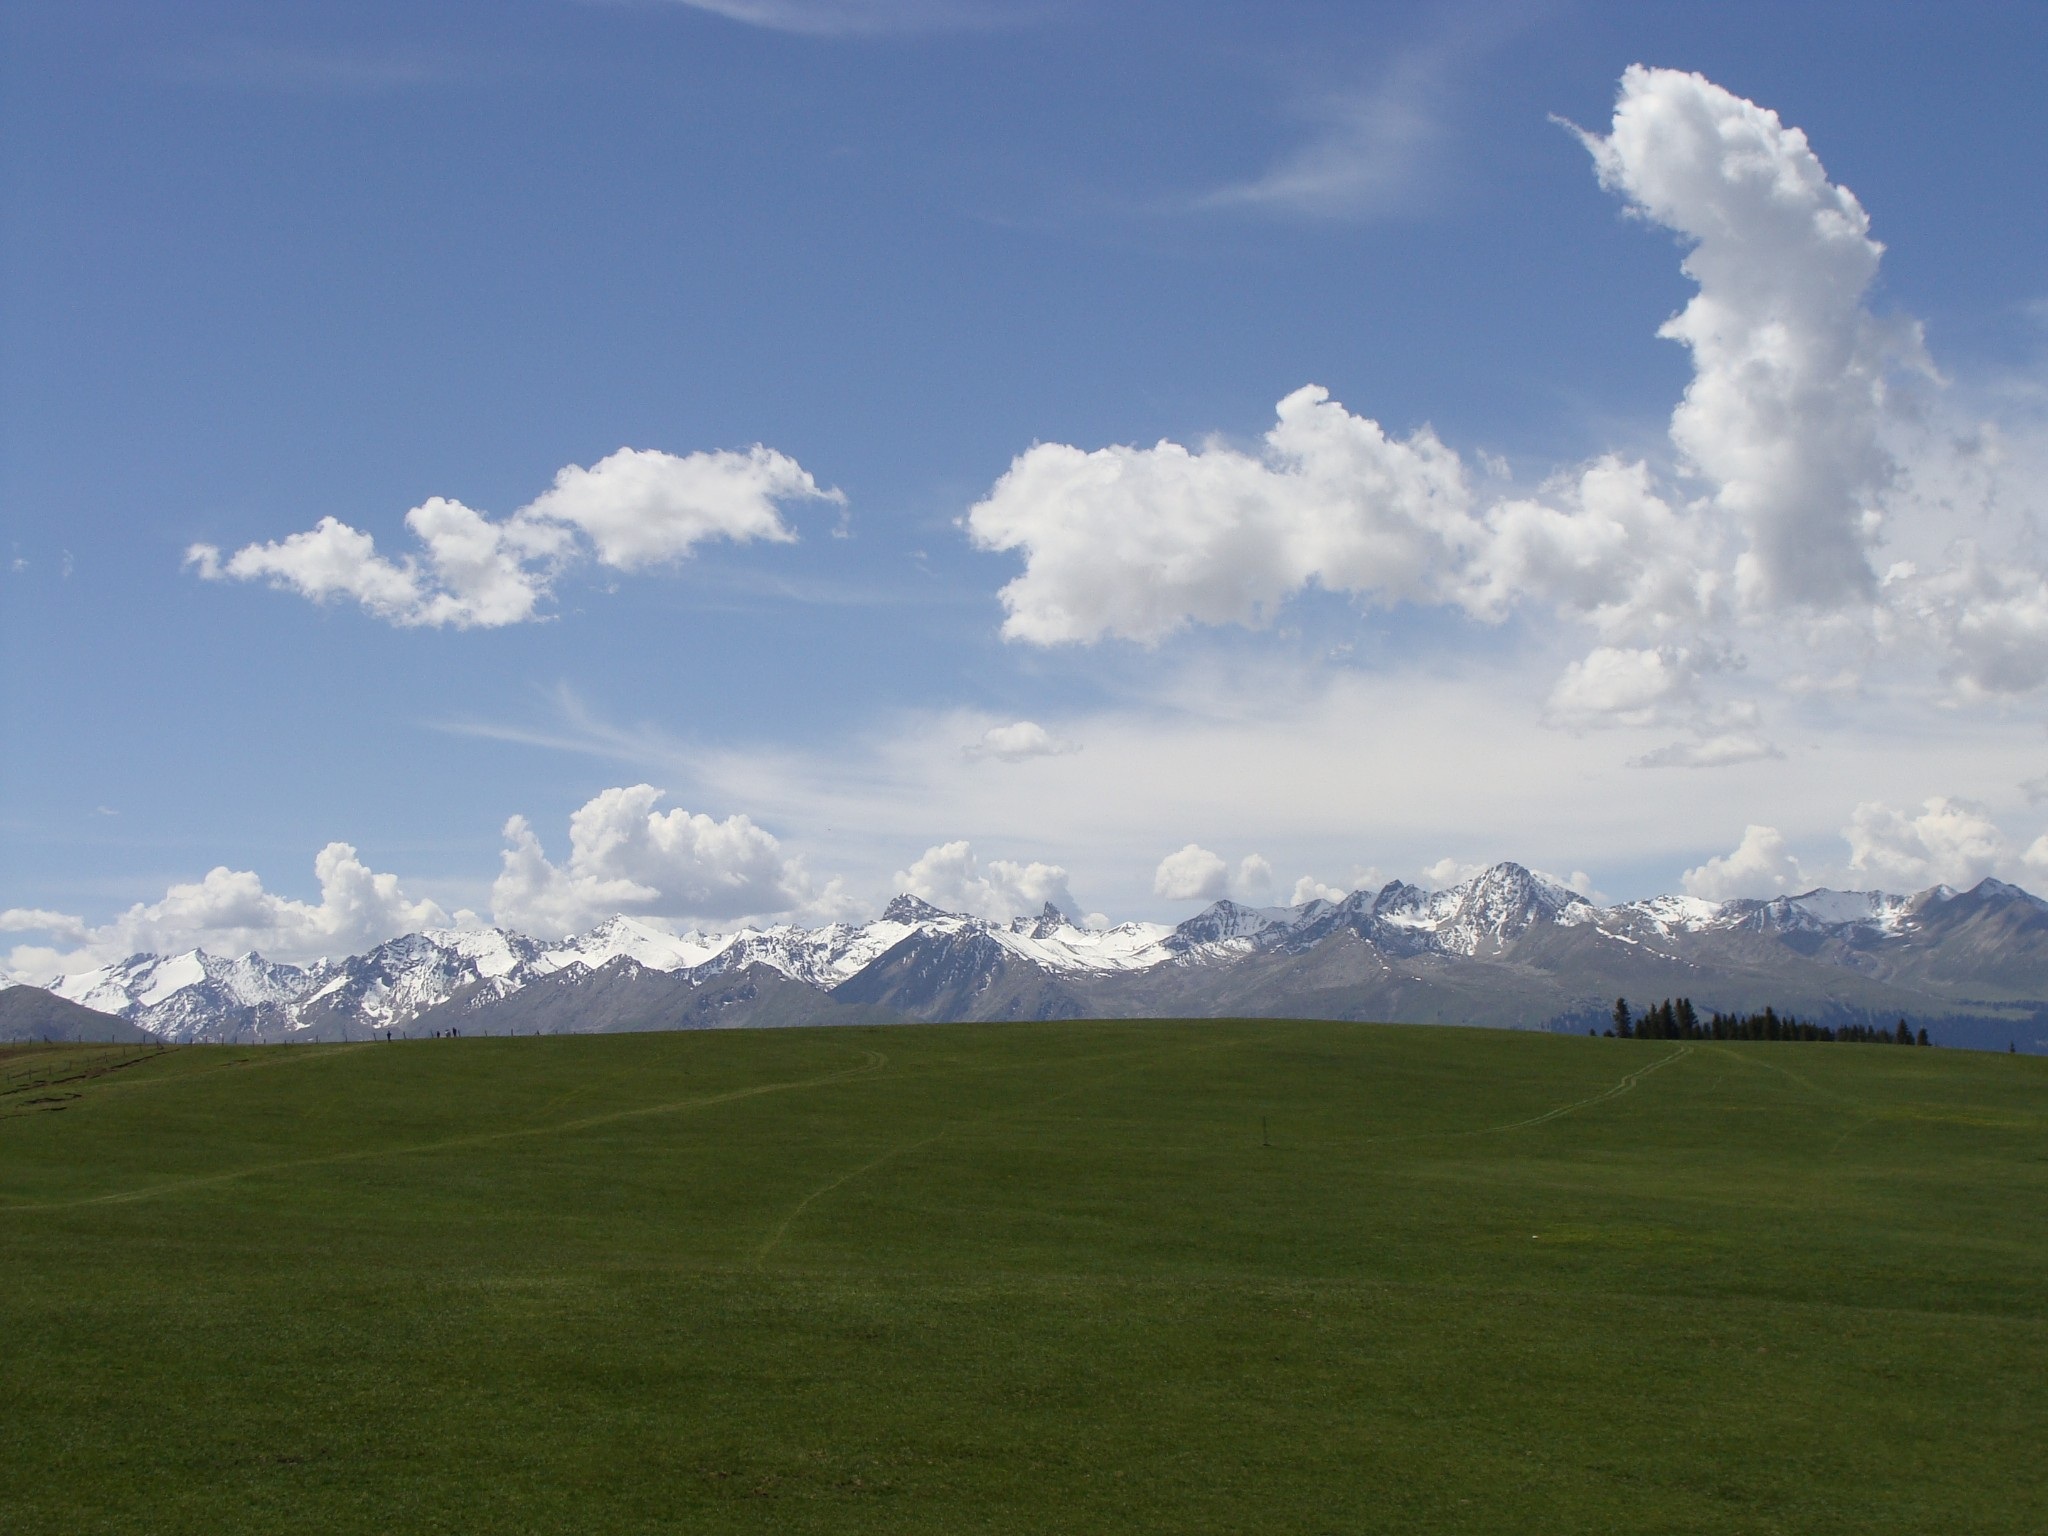
landscape, nature, grass, horizon, mountain, cloud, sky, field, meadow, prairie, hill, mountain range, pasture, plain, blue sky, alps, grassland, plateau, white cloud, rural area, landform, meteorological phenomenon, geographical feature, atmosphere of earth, mountainous landforms